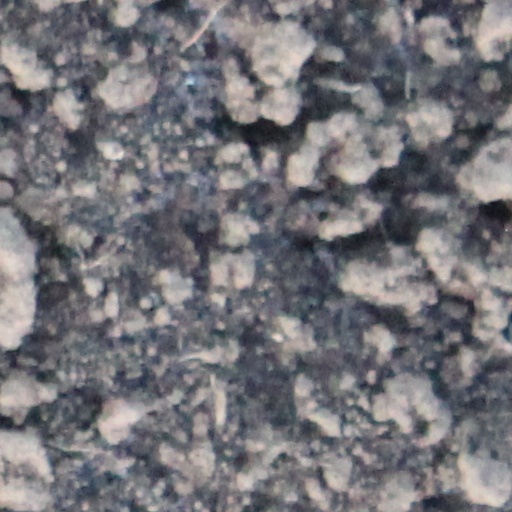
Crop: wheat